Buergeria otai

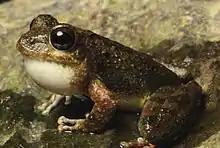
Calling male

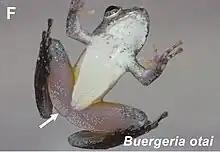
Dorsal view

"Buergeria otai" is associated with streams at elevations below . They are primarily found in small ditches or shallow waters near the streams, rather than in the major river course. Reproduction can take place year round, but peak breeding occurs in April to July. The tadpoles are benthic herbivores or detritivores and live in shallow waters. Similarly to "Buergeria choui", this species has a tolerance to high temperatures found in hot springs. The tadpoles may even seek high temperatures. Whether this species also shares the salt tolerance of "Buergeria choui" is unknown.